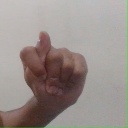
अक्षर: ट